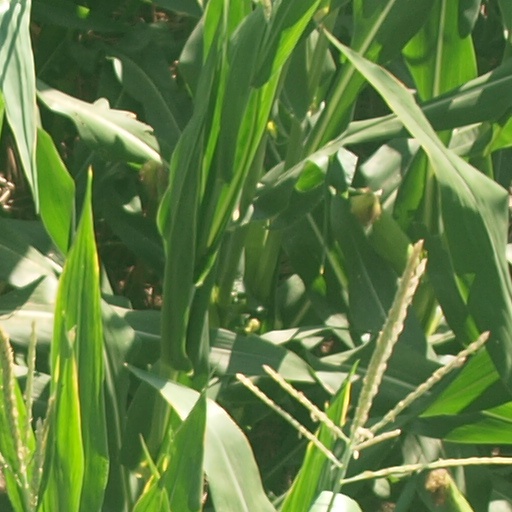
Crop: maize; corn